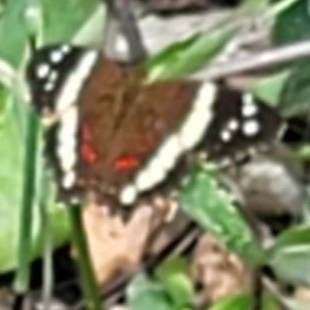
Scientific name: Anartia fatima
Common name: Banded peacock
Family: Nymphalidae
Order: Lepidoptera
Pollinator type: Primary pollinator
Habitat: Open areas and gardens
Geographic range: South America
Conservation status: Least Concern